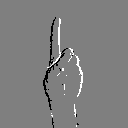
ASL letter: d